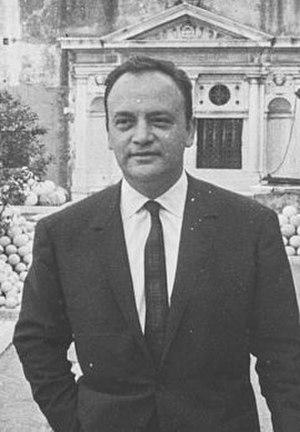
L'acteur français Raymond Pellegrin en 1962, au château Saint-Ange à Rome, lors du tournage du film Vénus impériale (Venere Imperiale), le 30 mai 1962.